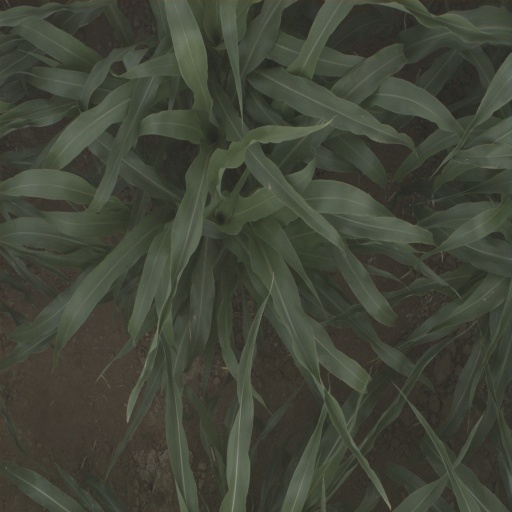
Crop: sorghum